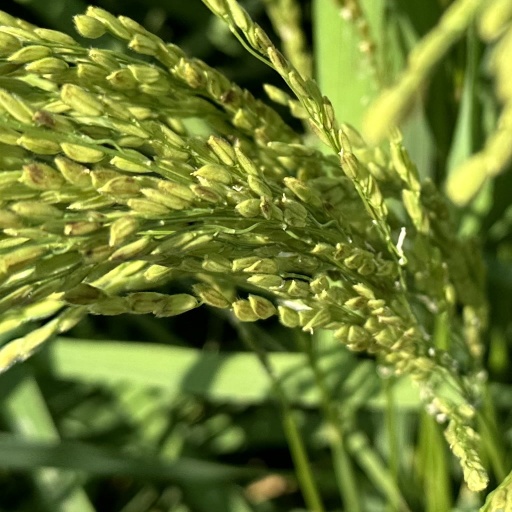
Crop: rice